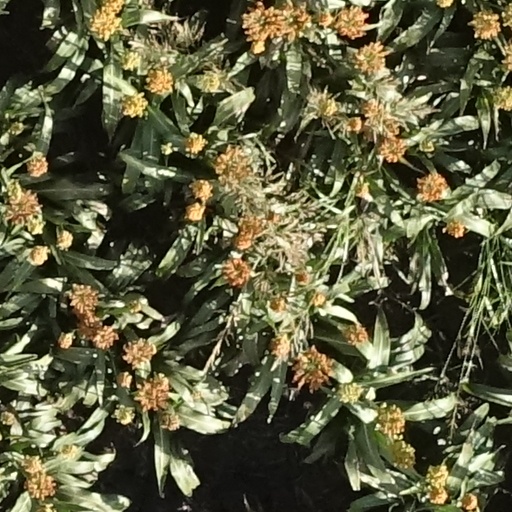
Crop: sorghum